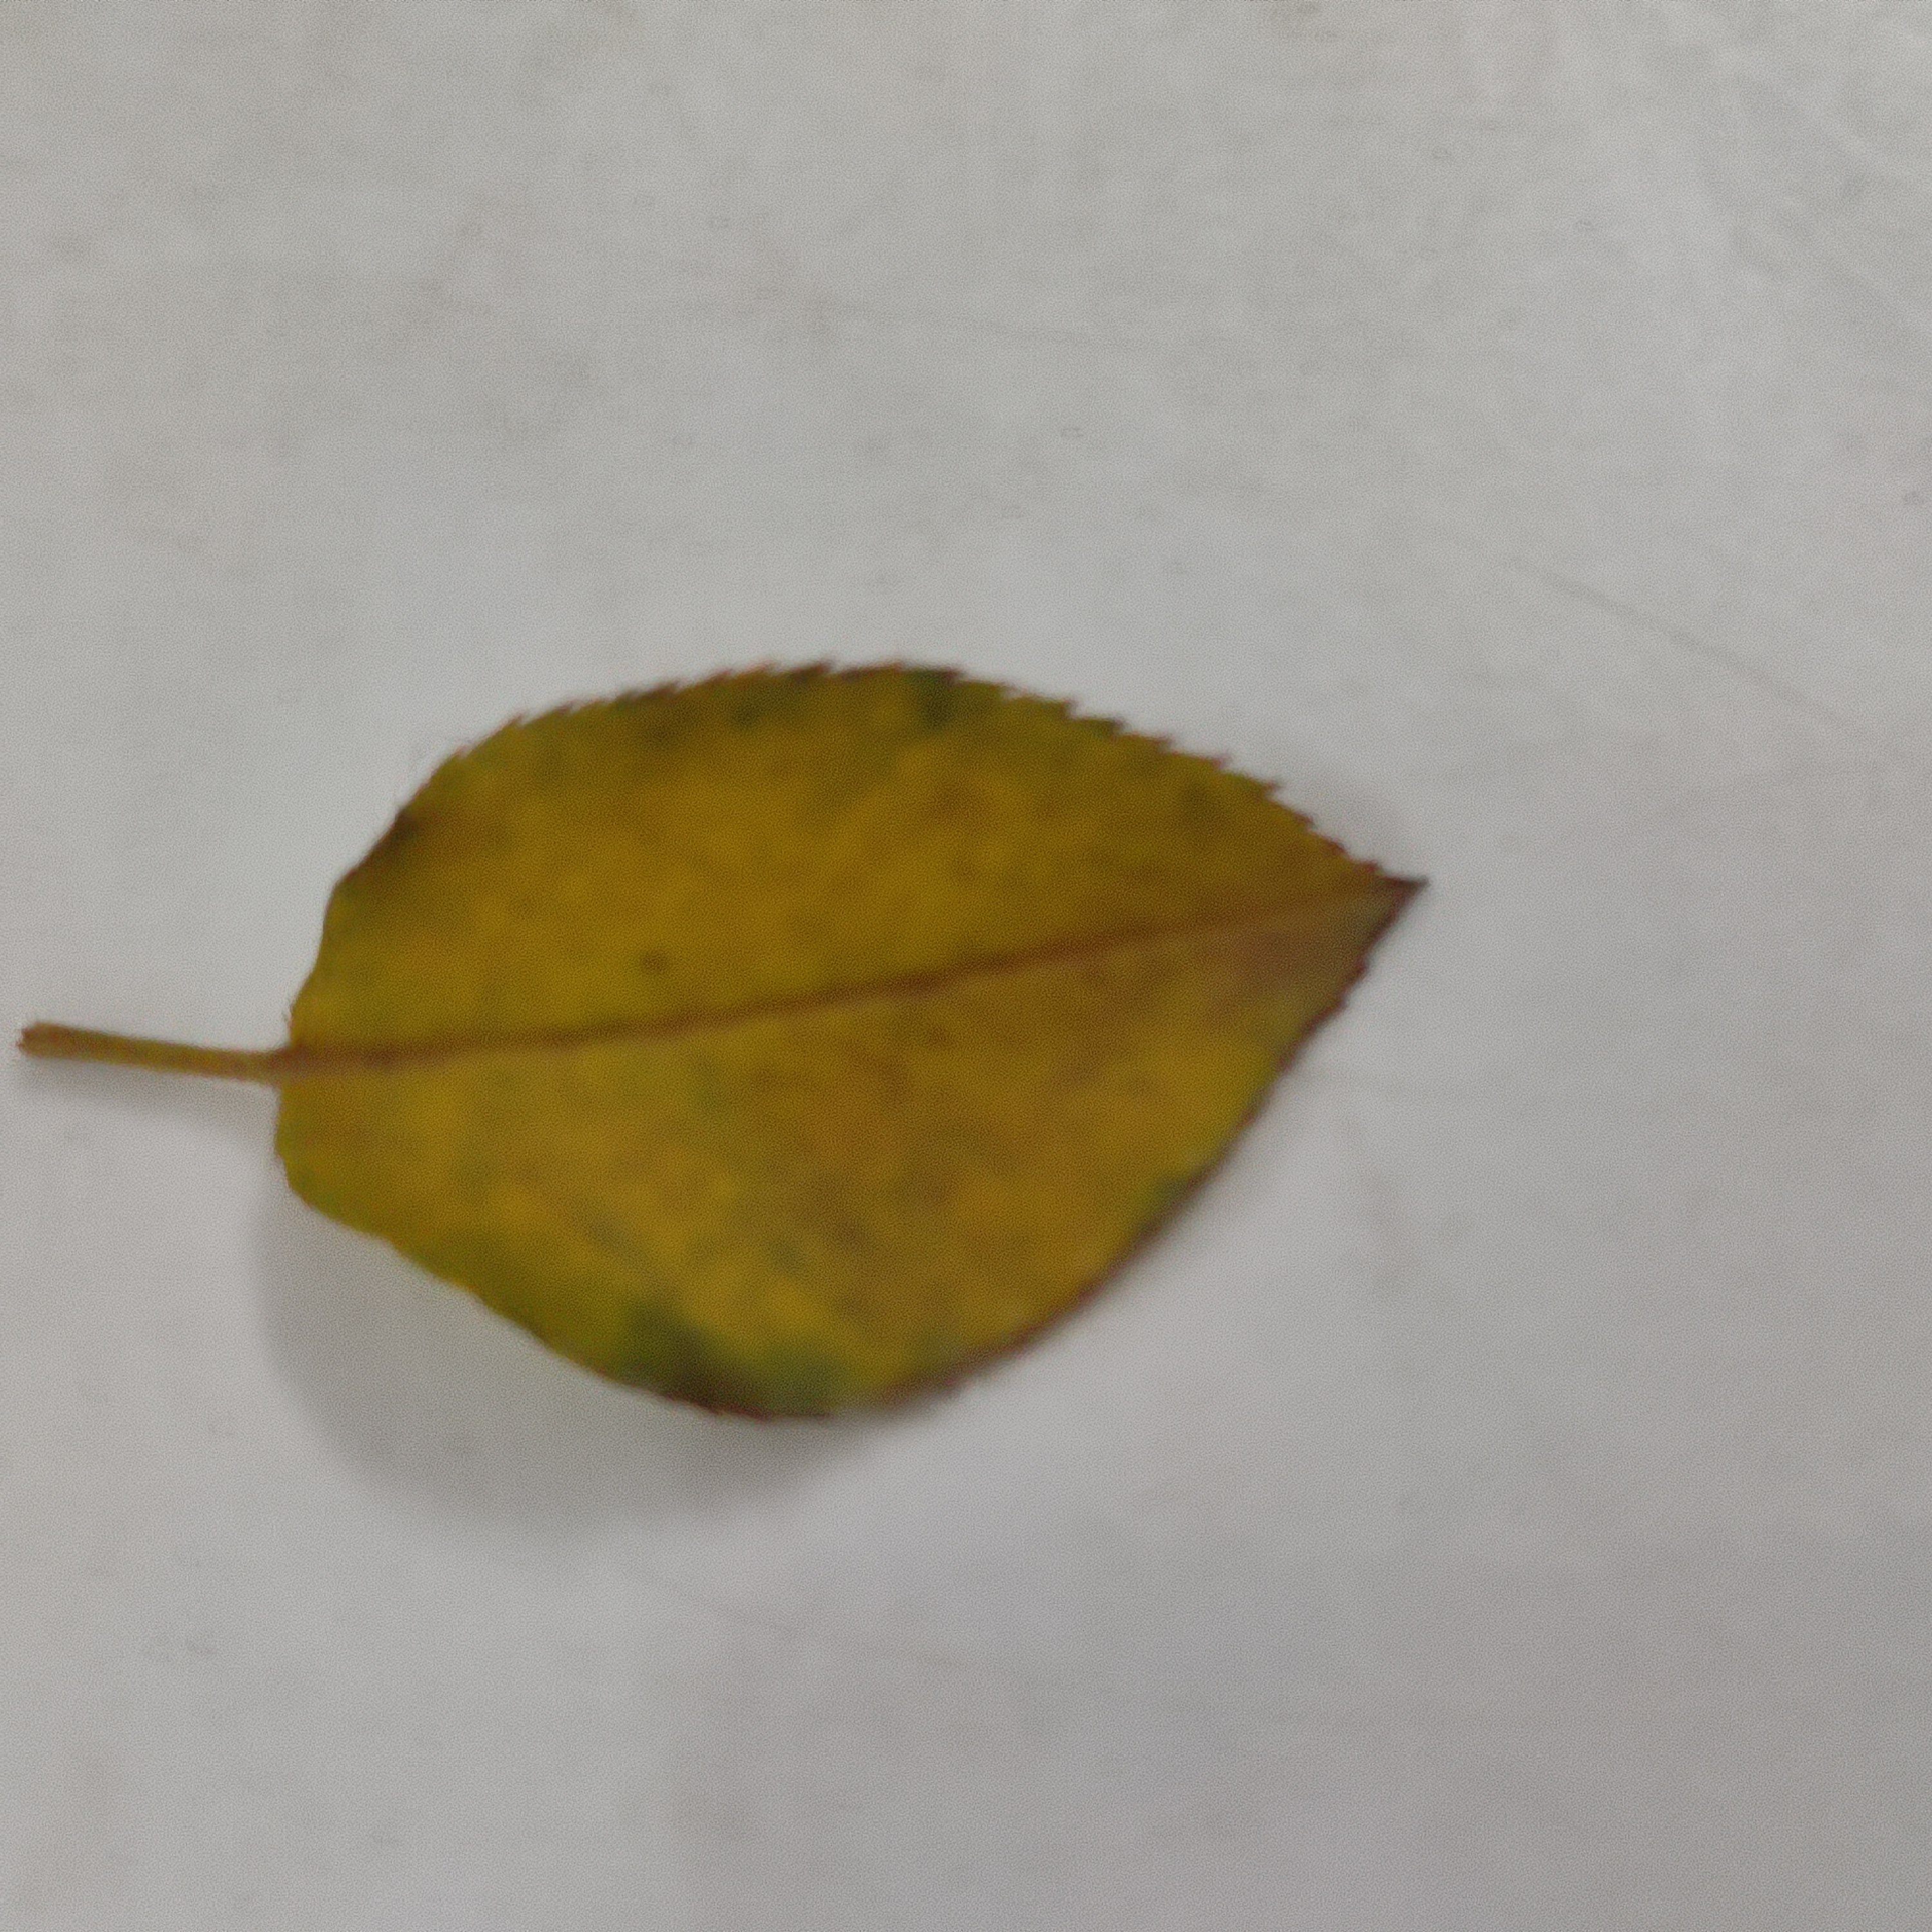
Label: Yellow Mosaic Virus